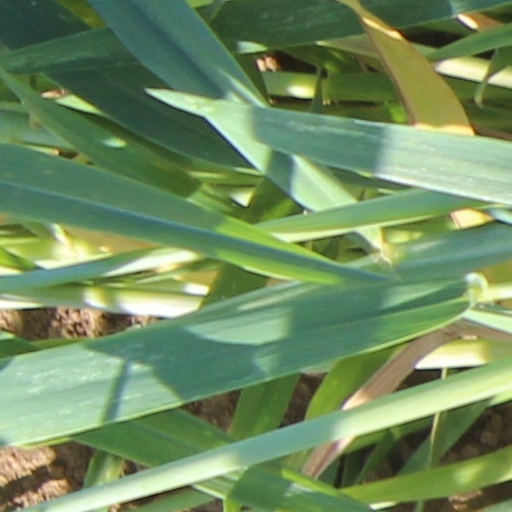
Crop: wheat